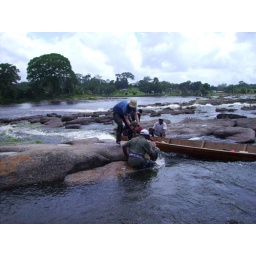
Oei, in het water gevallen, gelukkig het leven gered door een local